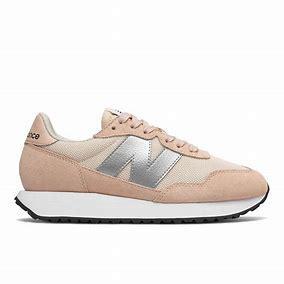
Brand: New
Model: Balance 237